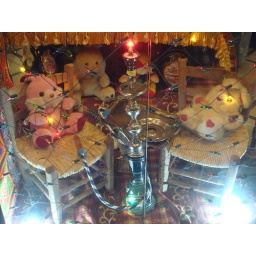
Ramadan kitsch in a cake shop in Qasr al-Aini street